Darmstadt-Kranichstein Railway Museum

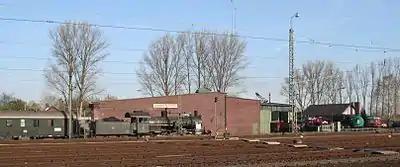
The Darmstadt-Kranichstein Railway Museum

The Darmstadt-Kranichstein Railway Museum ("Eisenbahnmuseum Darmstadt-Kranichstein") is a railway museum in the German city of Darmstadt. It is also the largest railway museum in the state of Hesse.